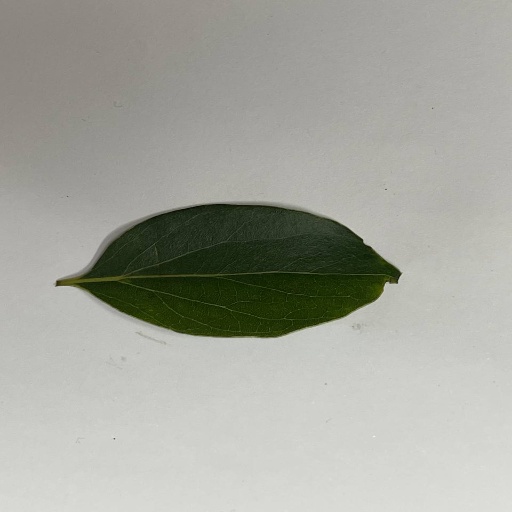
Species: Camphor
Leaf condition: Healthy Leaf